Afghan conflict

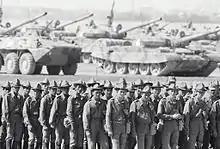
Soviet troops returning home from Afghanistan during the Soviet–Afghan War in October 1986

The Soviet government realized that a military solution to the conflict would require far more troops. Because of this they discussed troop withdrawals and searched for a political and peaceful solution as early as 1980, but they never took any serious steps in that direction until 1988. Early Soviet military reports confirm the difficulties the Soviet army had while fighting on the mountainous terrain, for which the Soviet army had no training. Parallels with the Vietnam War were frequently referred to by Soviet army officers.